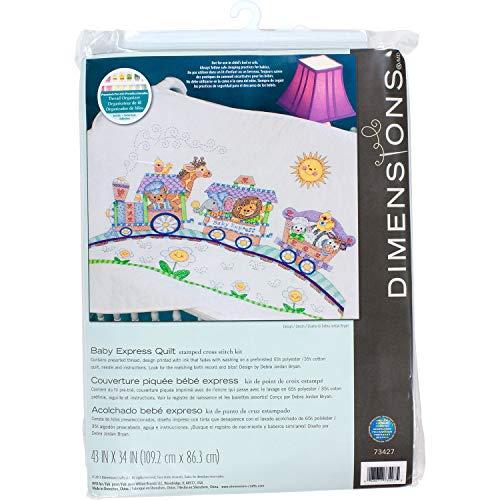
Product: Dimensions Stamped Cross Stitch 'Baby Express' DIY Baby Quilt, 34" x 43"
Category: Arts, Crafts & Sewing | Needlework | Cross-Stitch | Stamped Kits
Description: Baby Express poly/cotton baby quilt measures 34'' x 43''.
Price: $30.18
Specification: ProductDimensions:34x33x0.2inches|ShippingWeight:15.2ounces(Viewshippingratesandpolicies)|Itemmodelnumber:73427|ASIN:B001CRGN7Y